Morris Twelve

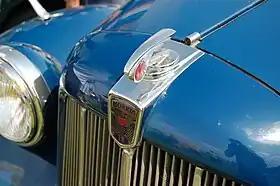
Badges of a March 1939 registered series III saloon

Morris Twelve is a model of Morris car introduced without fanfare in the autumn of 1934 as little more than a larger engined Morris Ten Four for which just another £5 was asked. The chassis and body were of the slow-selling longer wheelbase Ten Six. The engine though awarded a tax rating of 11.98 hp had a cubic capacity of 1548cc compared with Morris's 1292cc (10 hp) Ten Four and 1378cc (12.09 hp) Ten Six.